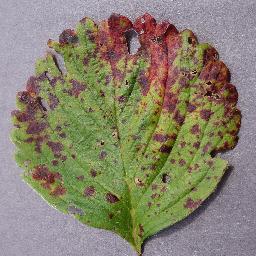
Label: Strawberry___Leaf_scorch